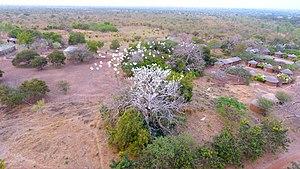
Dassari est l'un des six arrondissements de la commune de Matéri dans le département de l'Atacora au Bénin. Il est situé à proximité de la frontière avec le Burkina Faso et du parc national de la Pendjari, dont le village de Porga constitue l'un des points d'entrée.